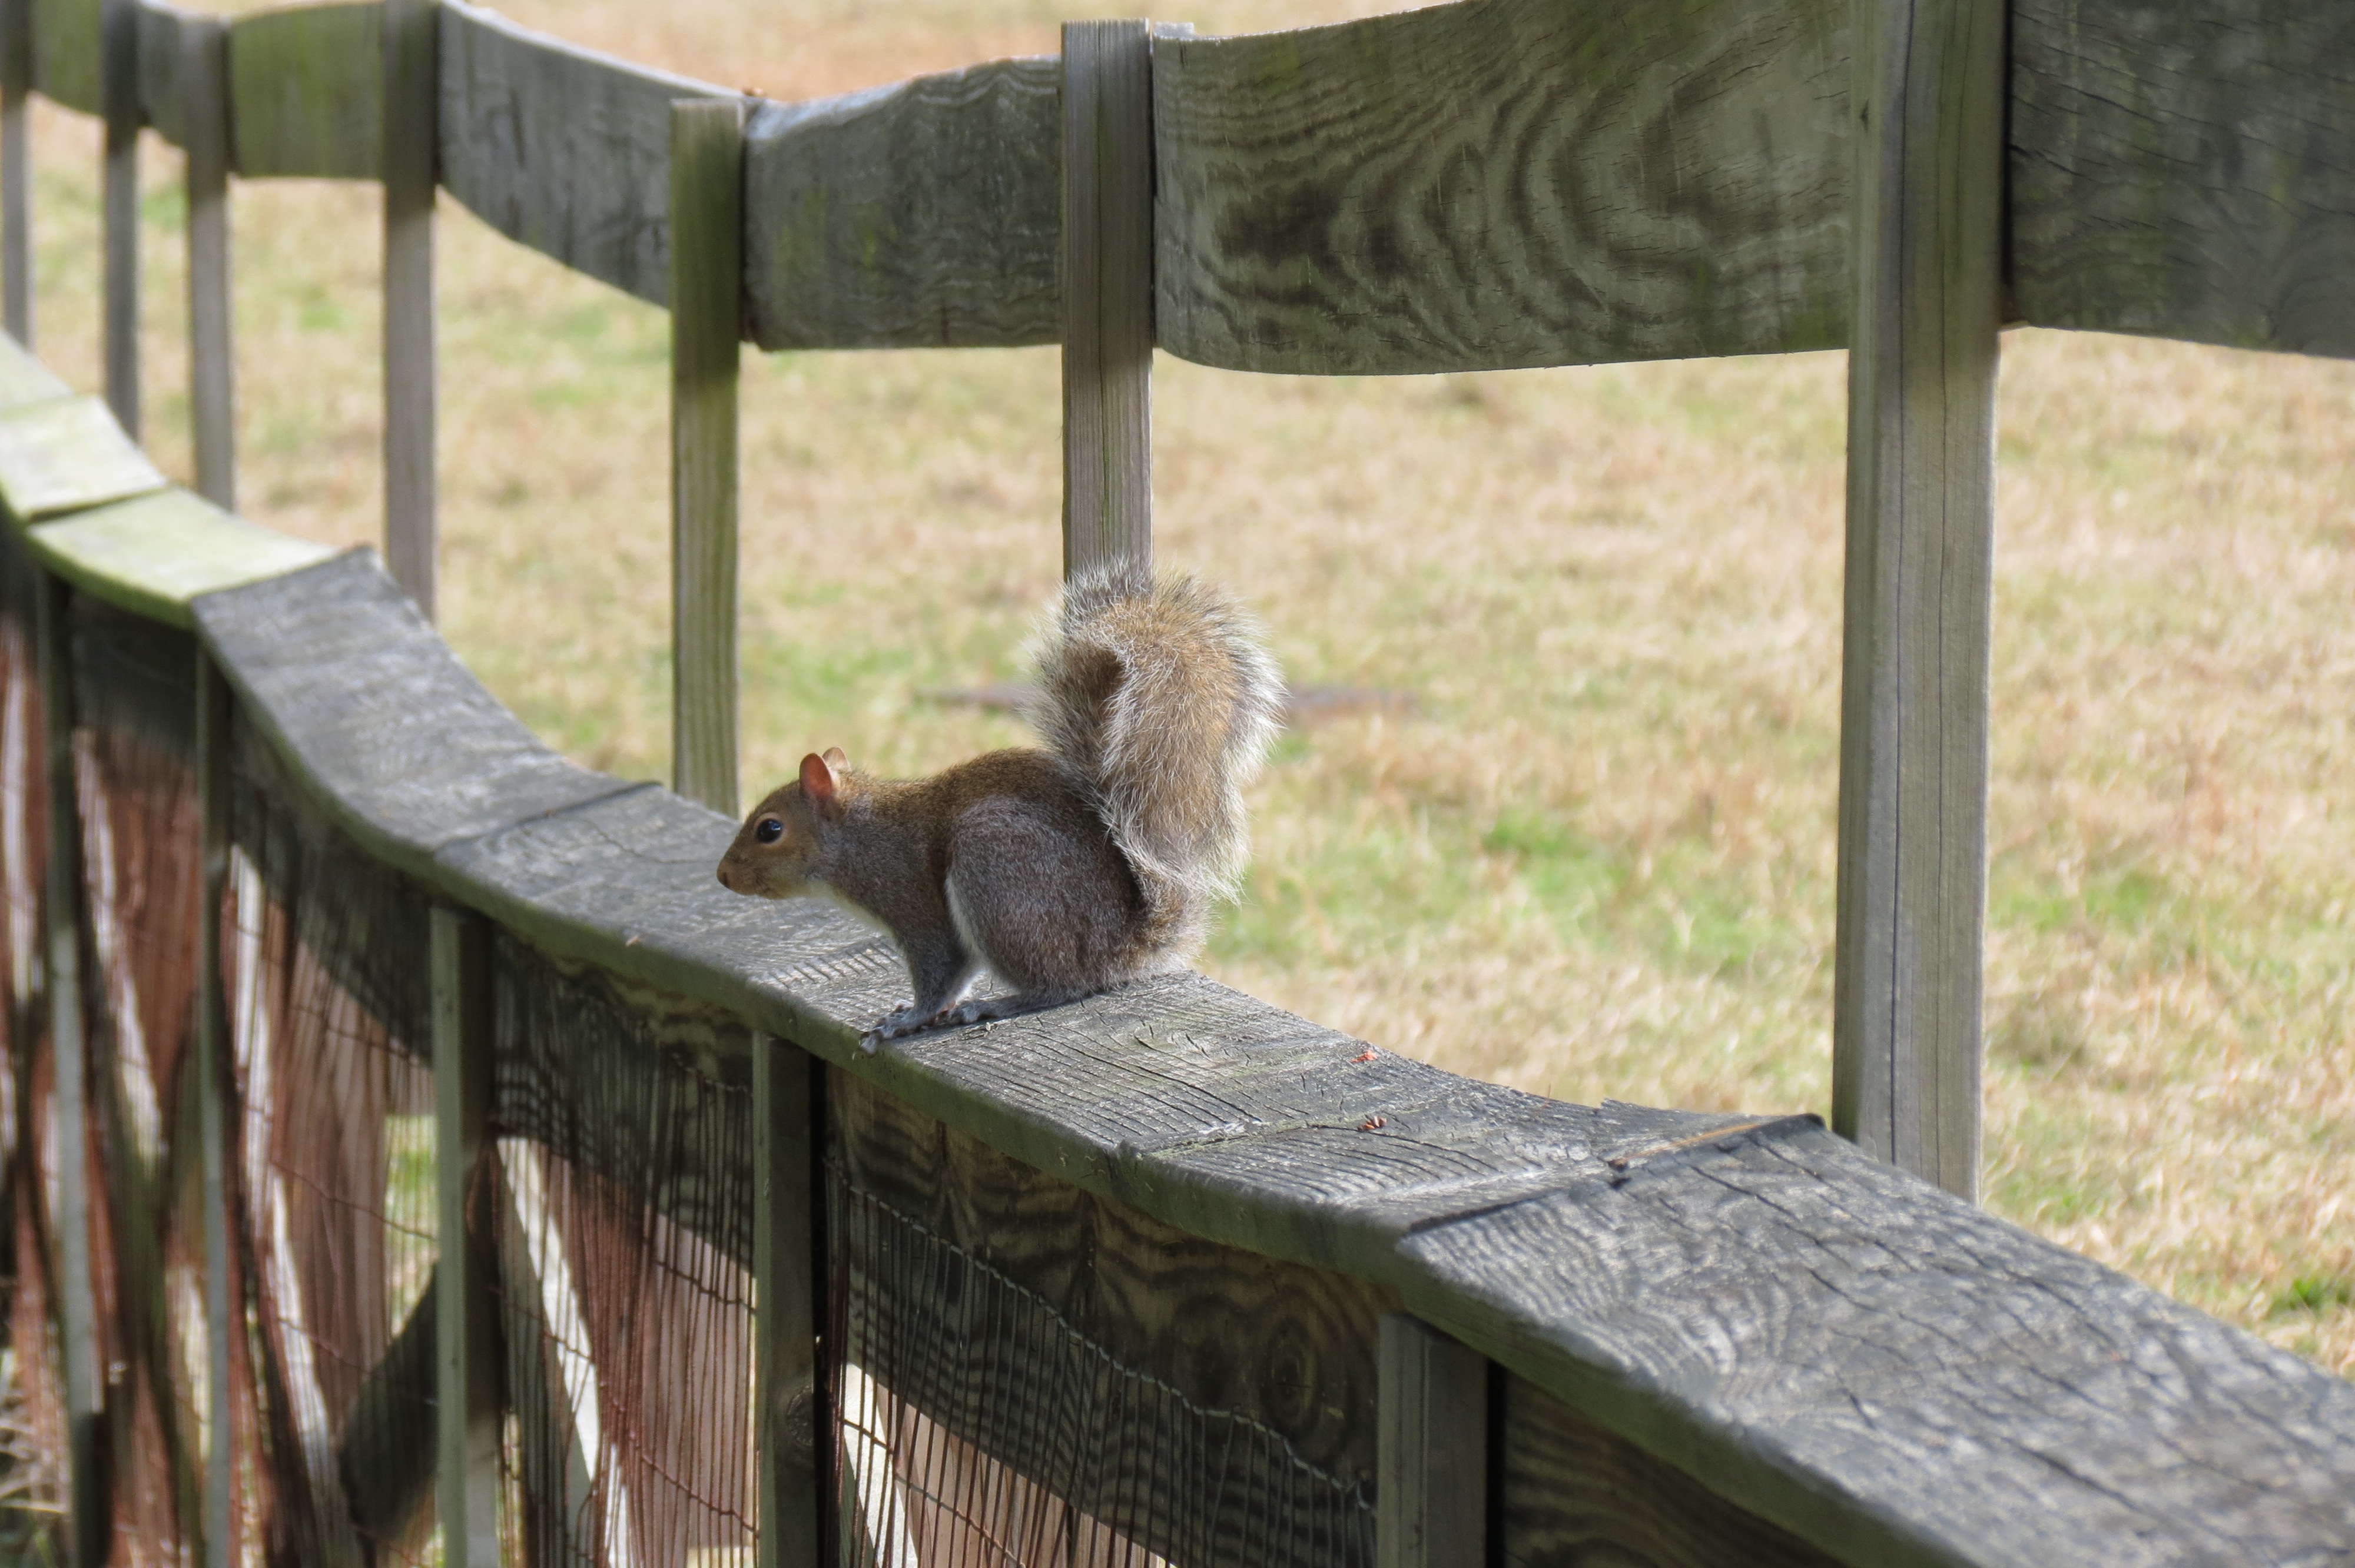
bird, wildlife, zoo, fauna